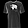
Label: T - shirt / top